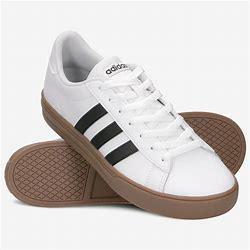
Brand: Adidas
Model: Daily 2